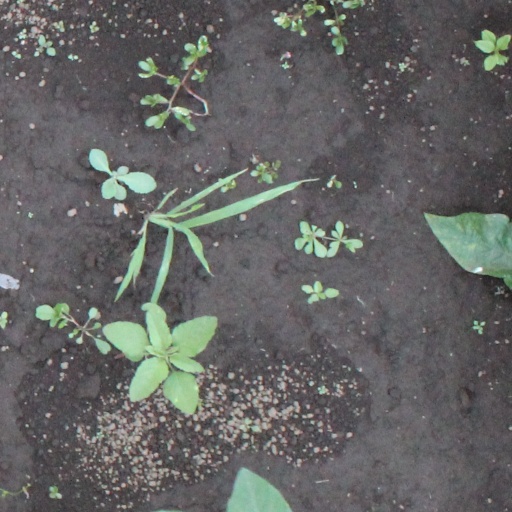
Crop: soybean